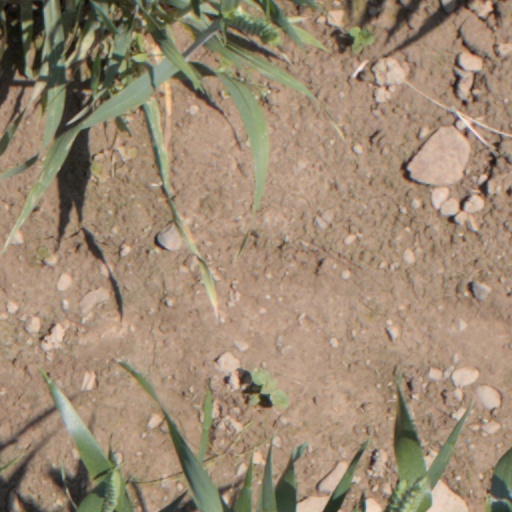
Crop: wheat